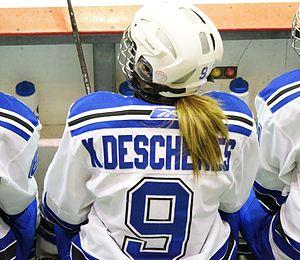
Les Carabins est le nom porté par les équipes sportives du programme de sport d’excellence de l'Université de Montréal, et de ses écoles affiliées HEC Montréal et Polytechnique Montréal, situées dans la ville de Montréal, dans la province de Québec au Canada. Présentement, les Carabins regroupent plus de 490 étudiants-athlètes répartis au sein des 23 équipes qui évoluent dans 13 disciplines sportives : athlétisme, badminton, cheerleading, cross-country, football, golf, hockey féminin, natation, rugby, ski alpin, soccer, tennis et volley-ball.